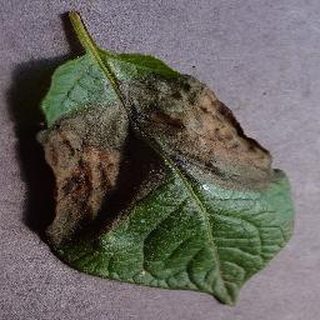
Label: potato_late_blight